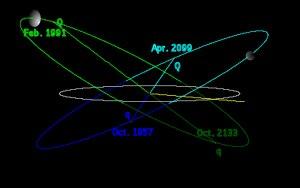
(55636) 2002 TX₃₀₀ est classé comme objet classique de la ceinture de Kuiper.